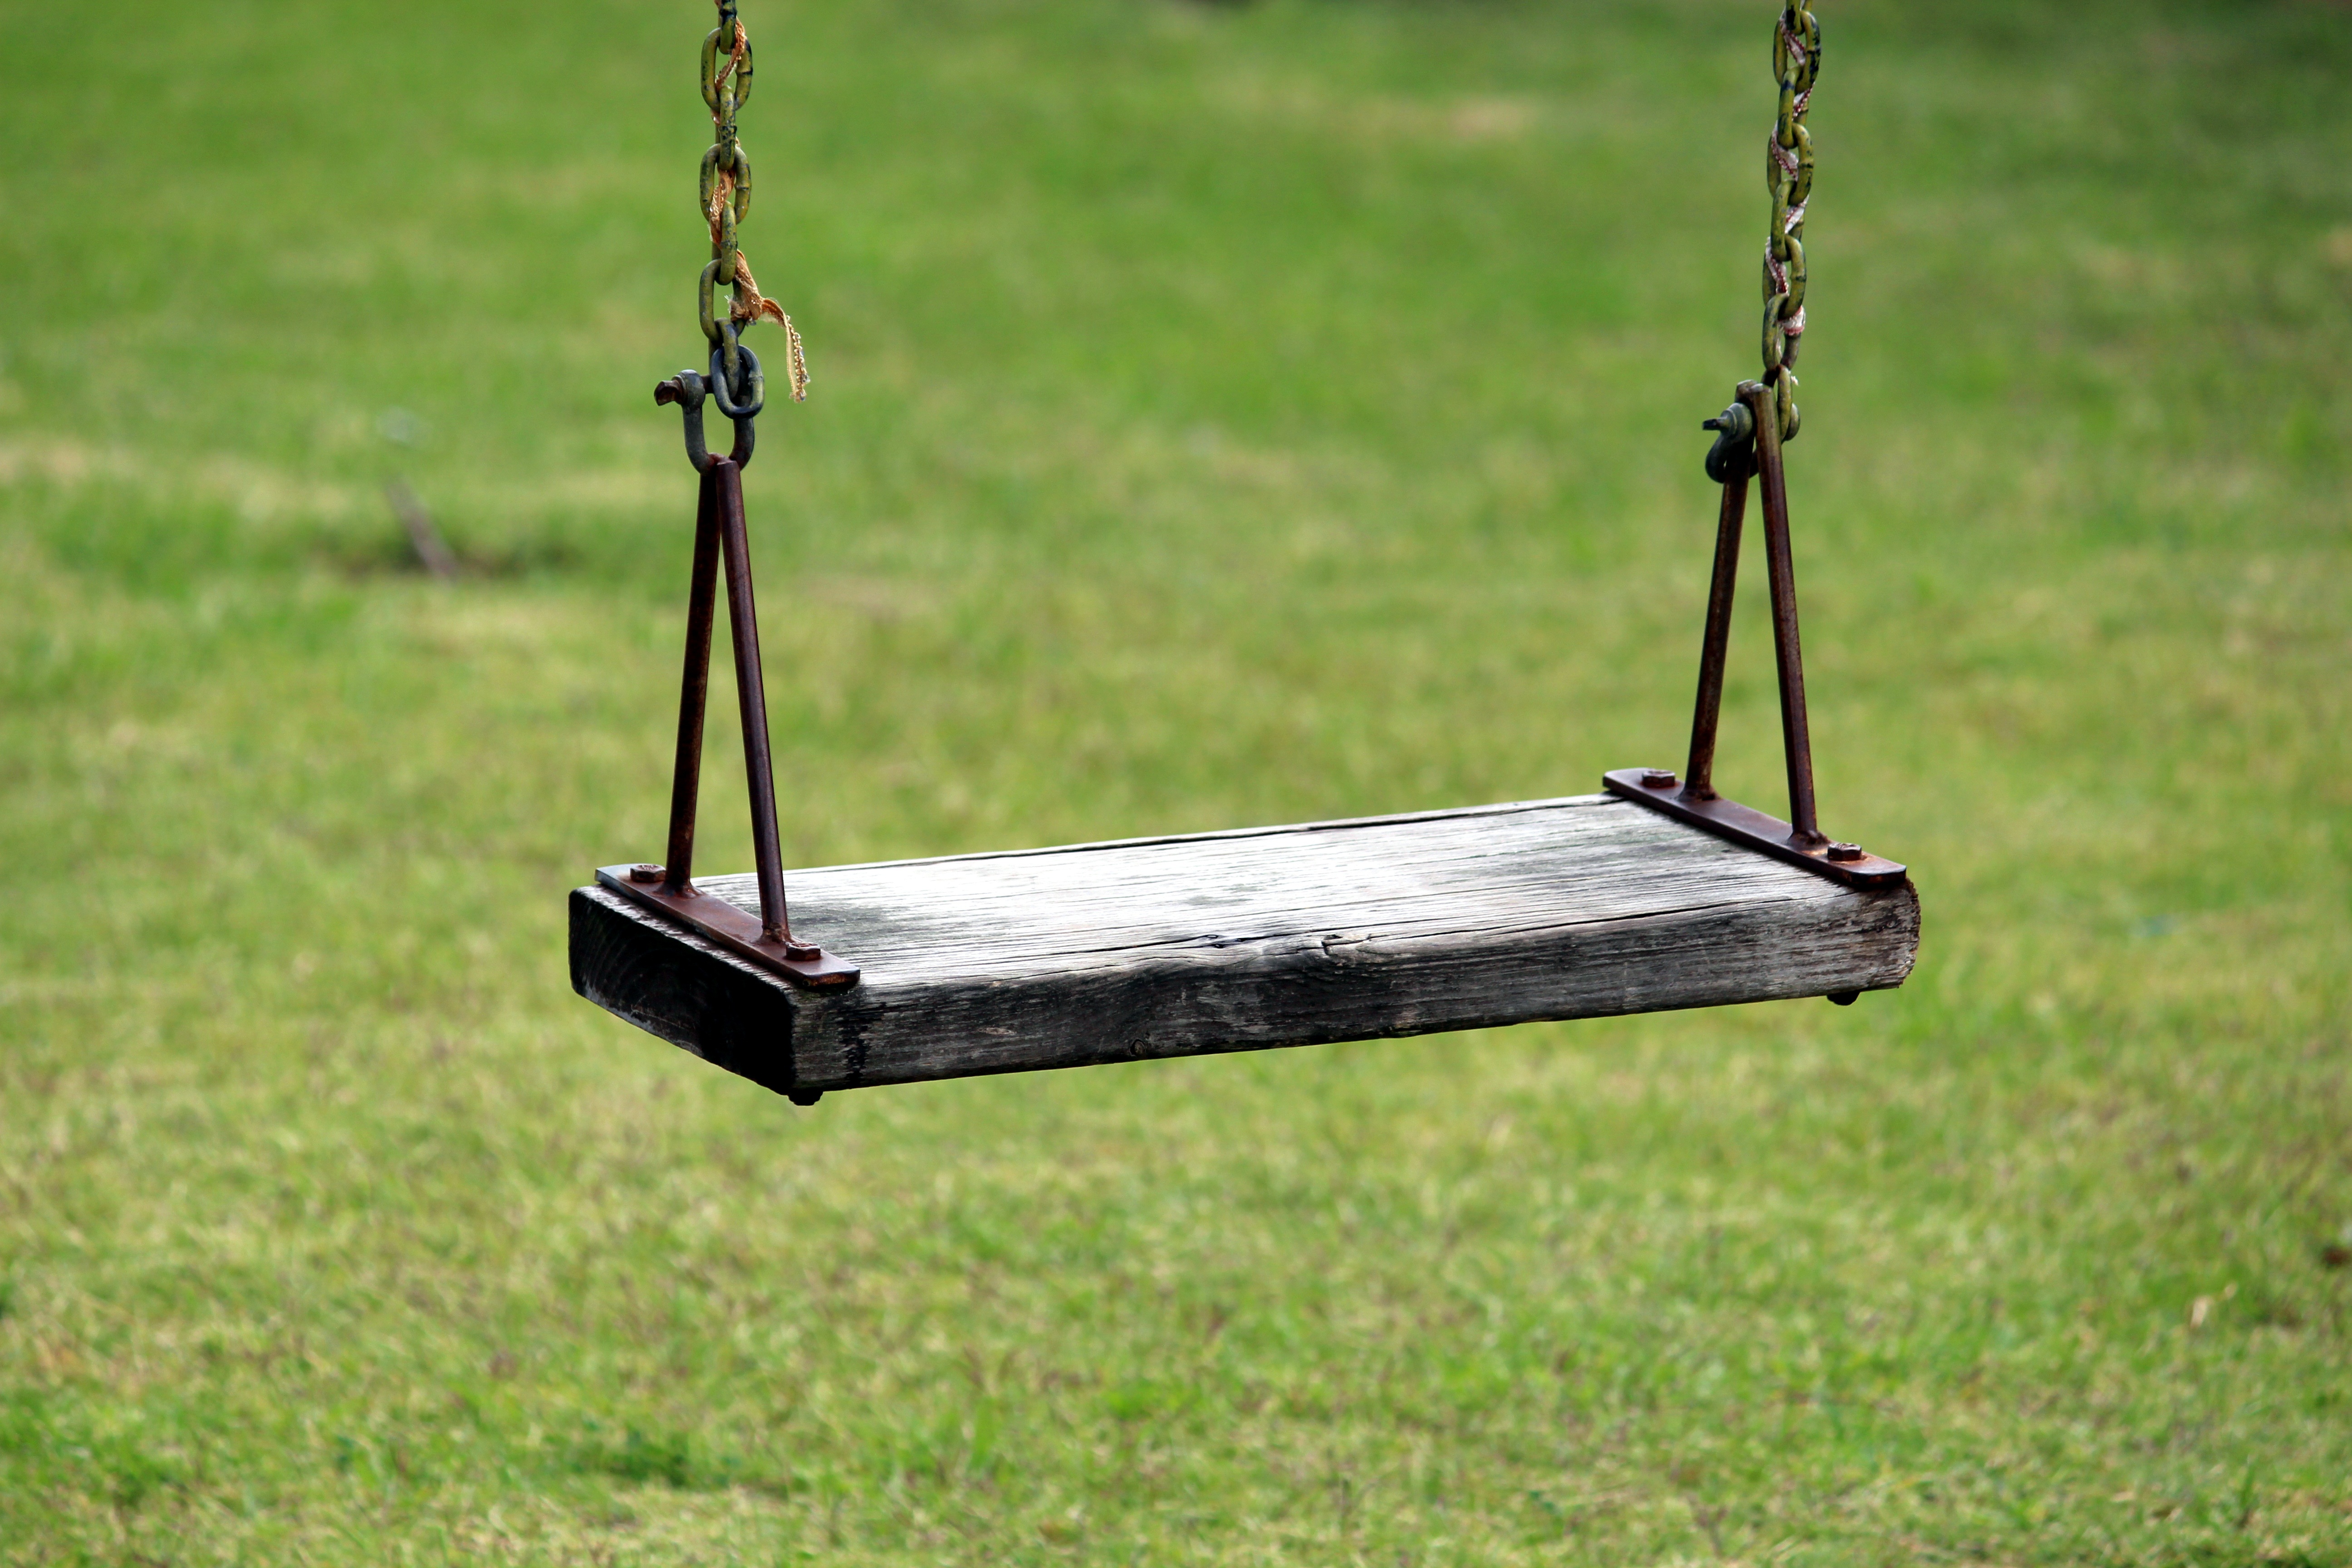
meadow, play, chain, alone, metal, child, rest, garden, death, movement, leisure, childhood, swing, pregnancy, wood plank, loneliness, playground, out, rush, keep, loss, leave, mourning, fertility, depend, play outside, sensors, children's, outdoor play equipment, vain, sexual abuse, sternenkind, unfulfilled